Vasily Safonov

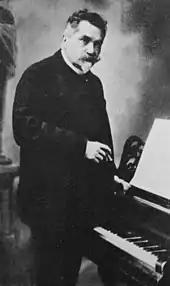
Vasily Safonov (1902)

Vasily Ilyich Safonov (27 February 1918), also known as Wassily Safonoff, was a Russian pianist, teacher, conductor and composer.